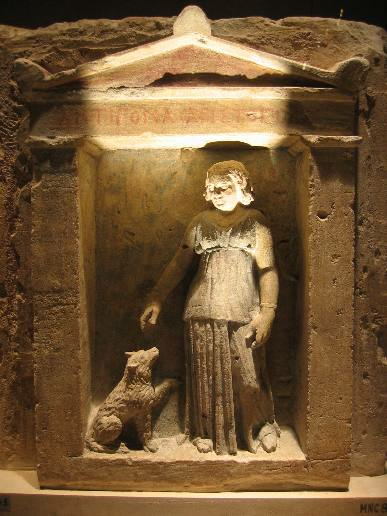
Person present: No